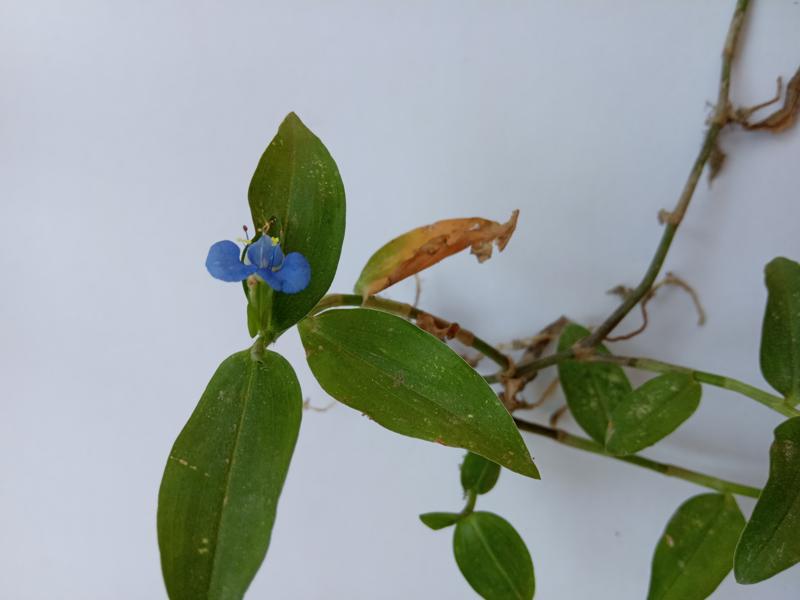
Weed species: Commelina benghalensis